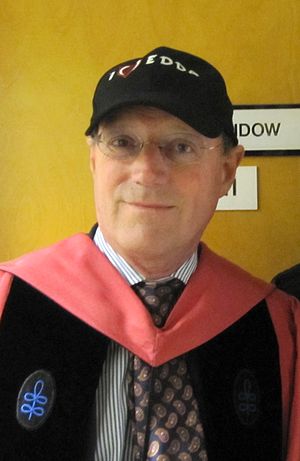
John Lindow
John Lindow er en amerikansk religionsforsker, folklorist og professor ved institut for Studier i skandinavisk middelalder og folklore ved Berkerley Universitet, Californien. I 1972 opnåede han en Ph.d. grad i germansk sprog og litteratur fra Harvard, og i 1981 blev han ansat i sin nuværende stilling på Berkeley. Lindows værker omfatter bl.a. en håndbog i Nordisk mytologi Norse Mythology: A Guide to the Gods, Rituals, and Beliefs.